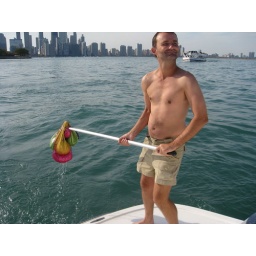
if there was a person stuck in the water martyn and andy could get him out...eventually